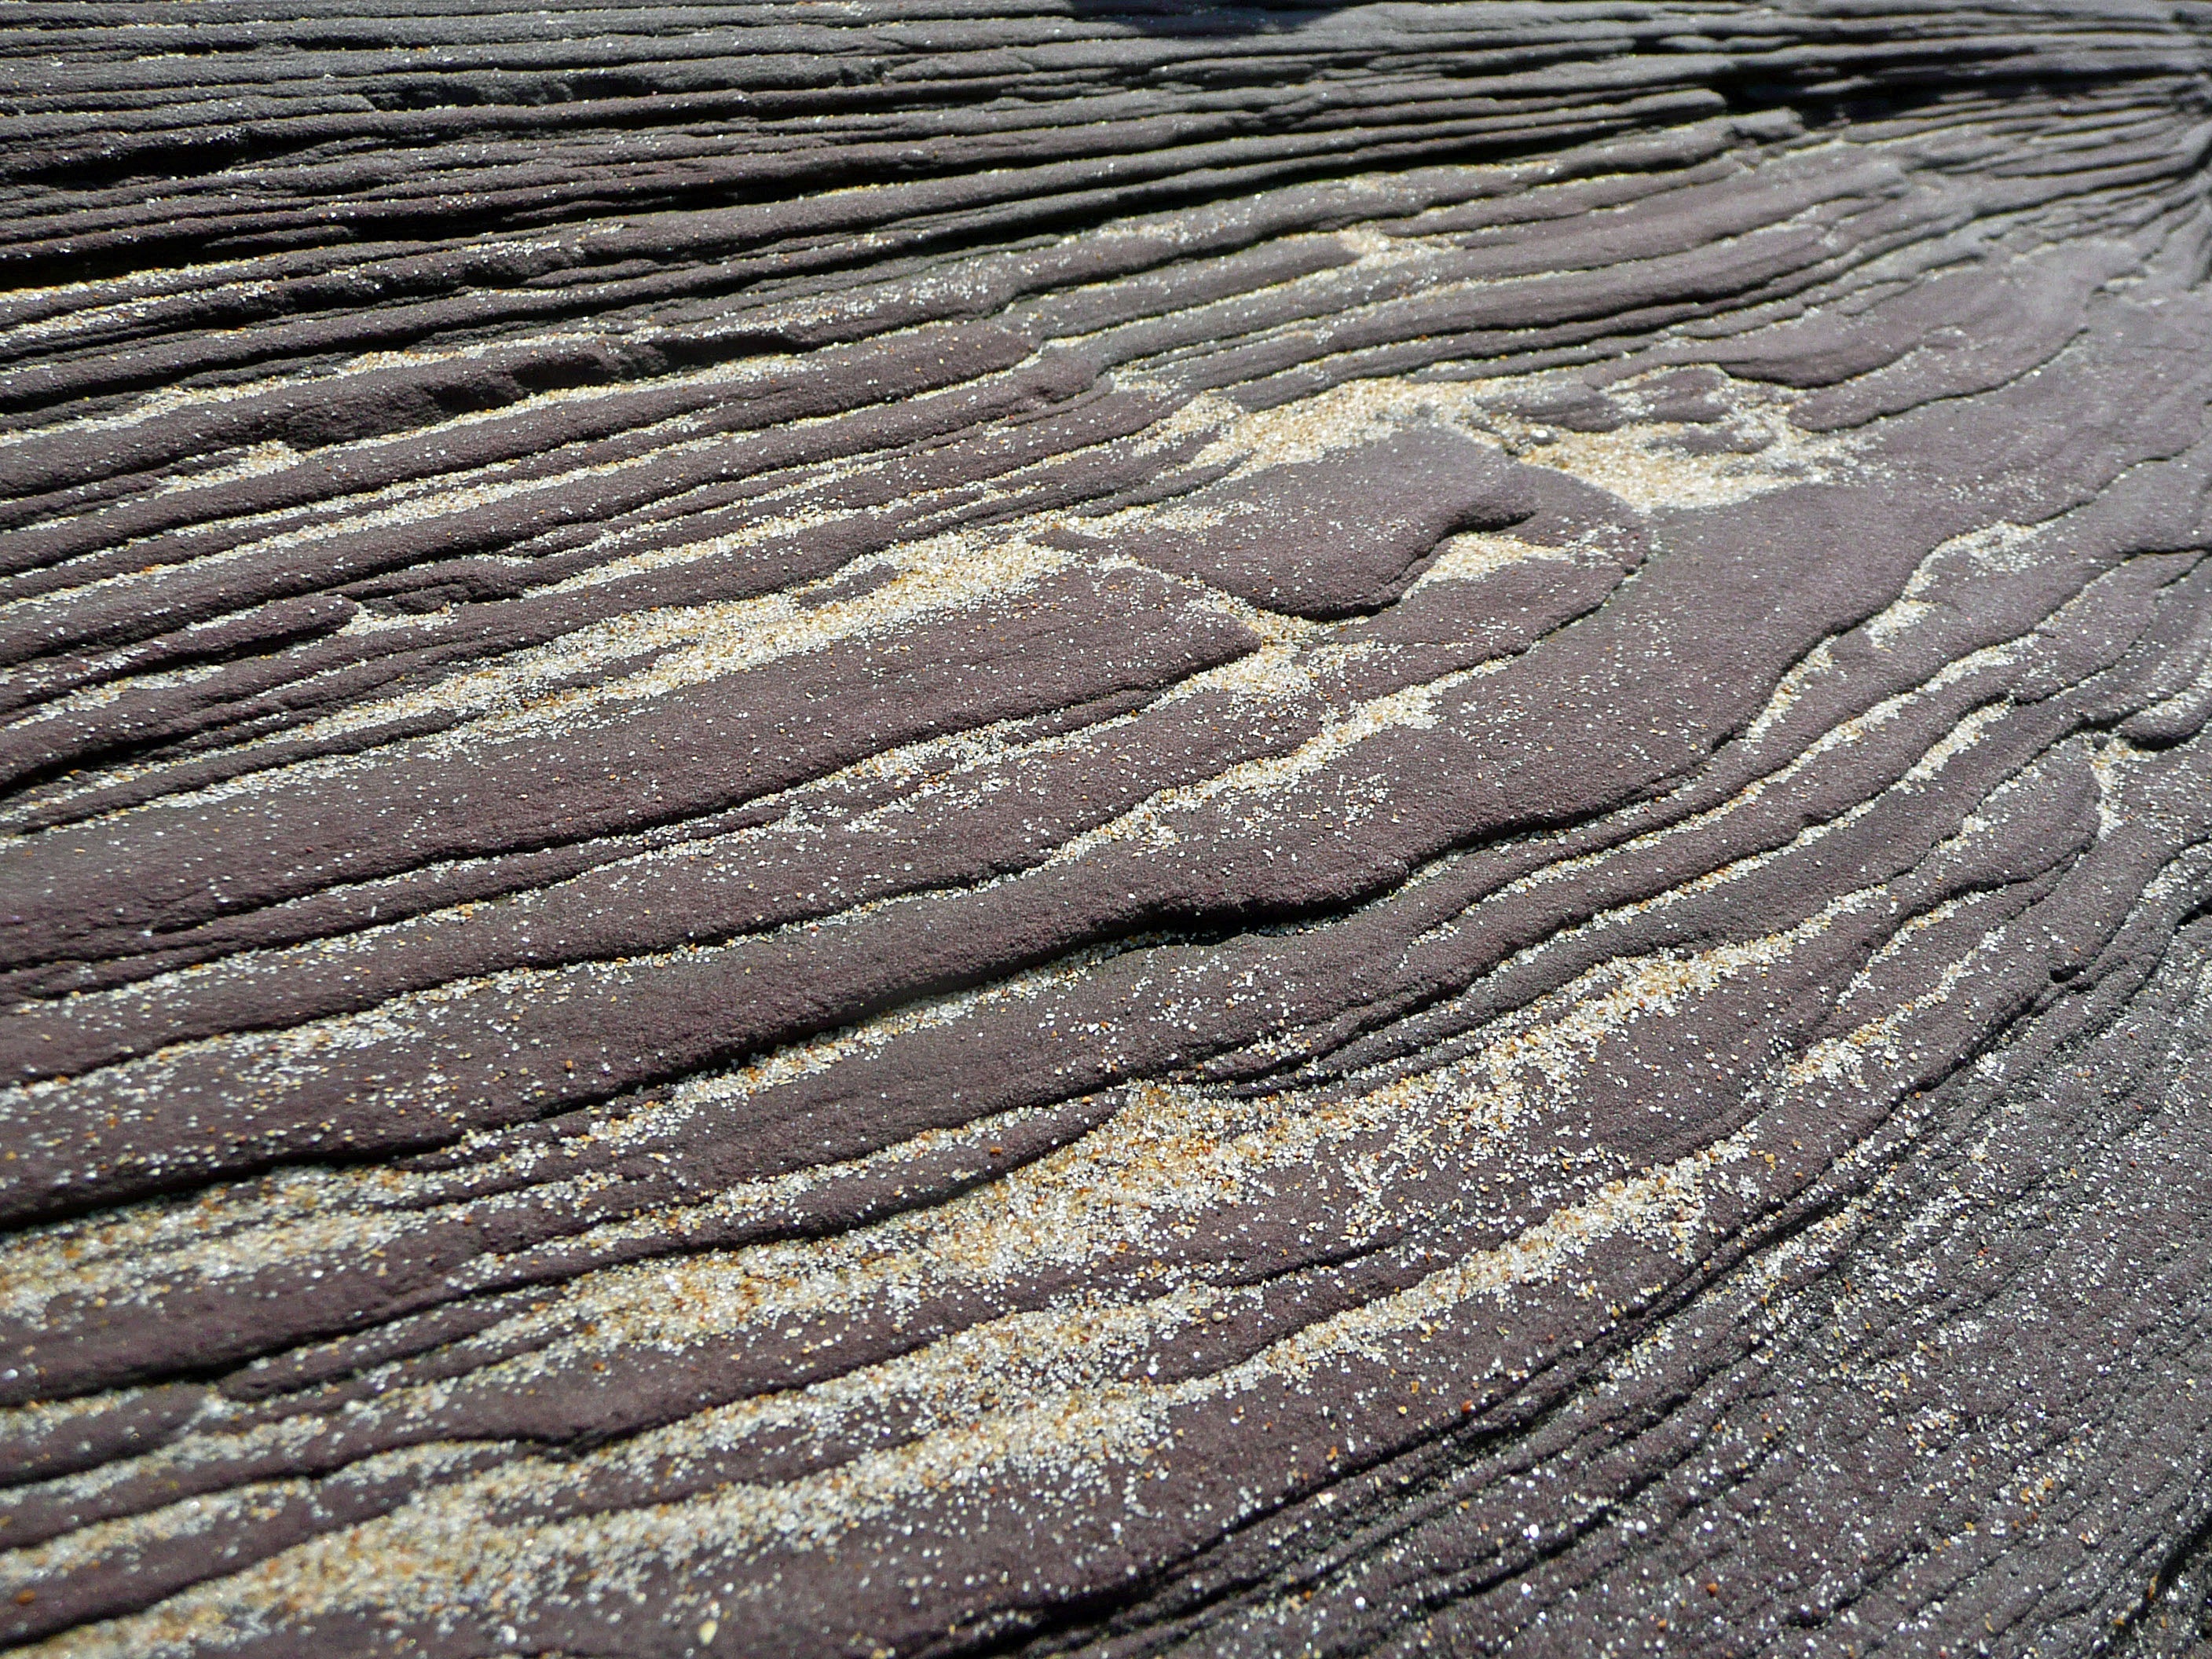
beach, nature, sand, rock, wood, texture, stone, soil, material, geology, badlands, rocky coast, bedrock, grooves